Niki Caro

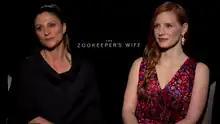
Niki Caro and Jessica Chastain for "The Zookeeper's Wife"

In 2013, Caro planned to direct the film adaptation of "The Zookeeper's Wife", based on Diane Ackerman's non-fiction book. It was released in 2017 and received generally mixed to positive reviews. In an interview with FF2 Media, Caro states that "female sexuality from a female's point of view is rather under-explored in cinema" and so felt it necessary to include such a perspective in her film.